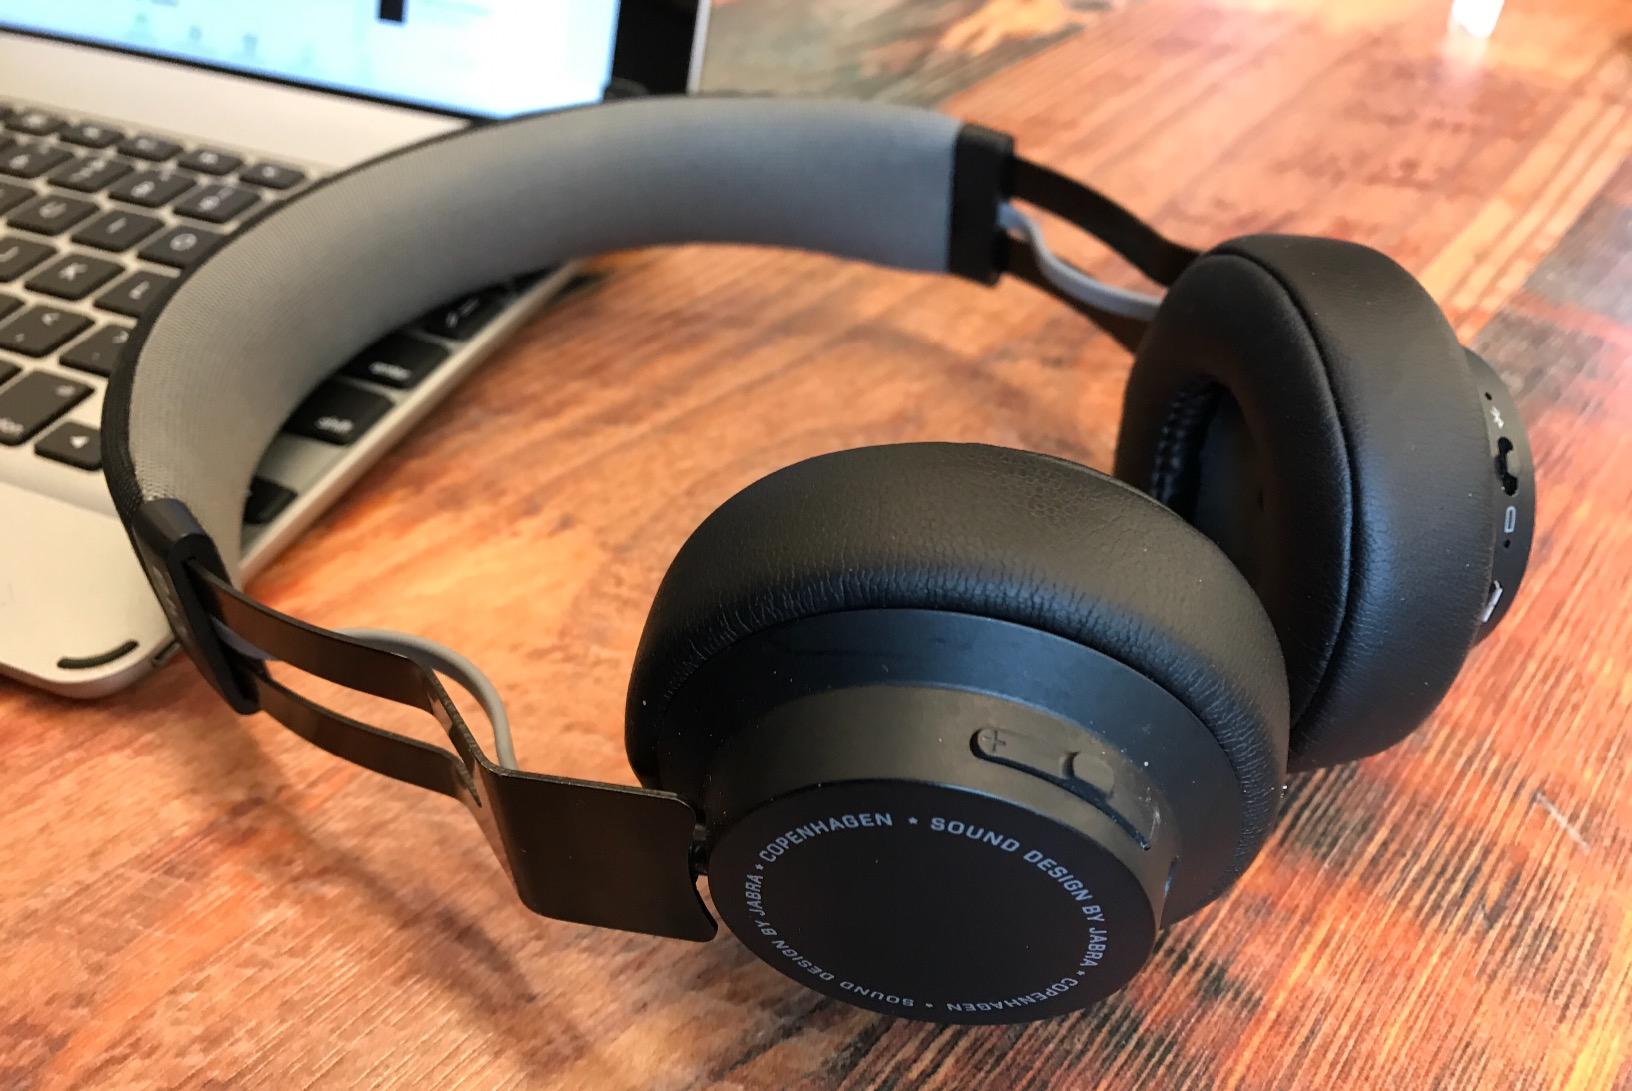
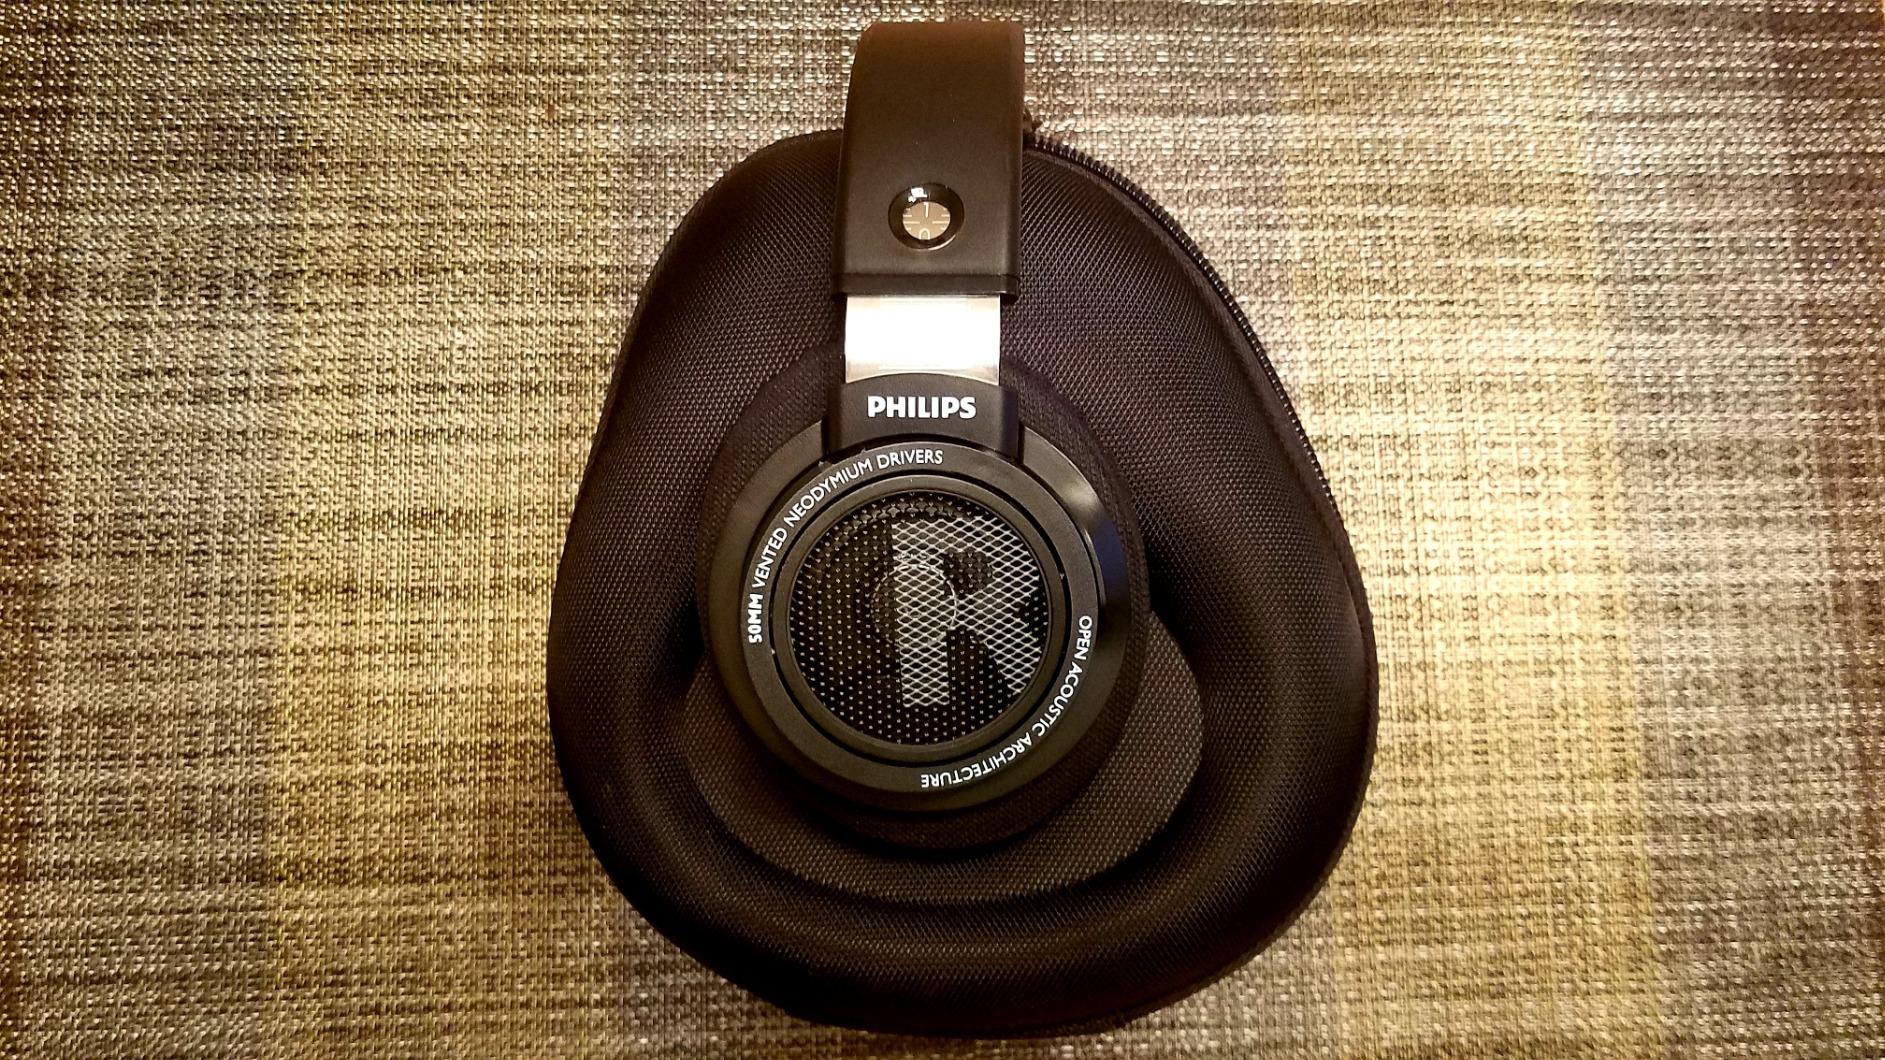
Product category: headphones
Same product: no